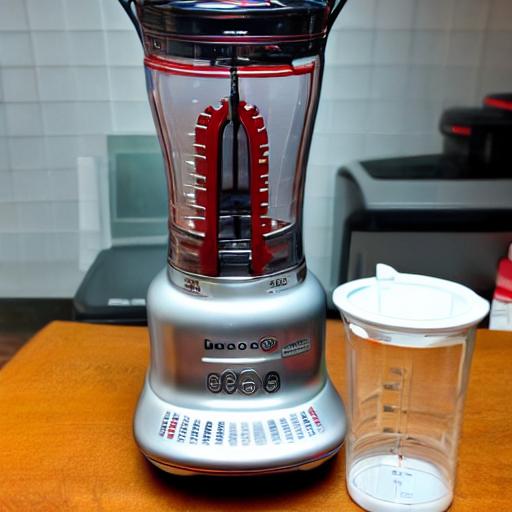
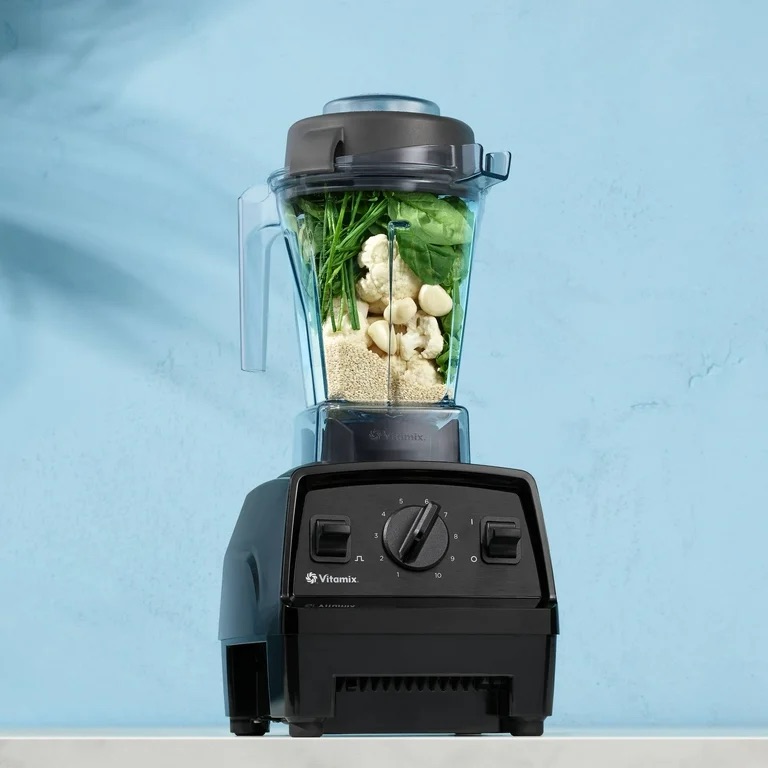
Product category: items_blender
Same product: no